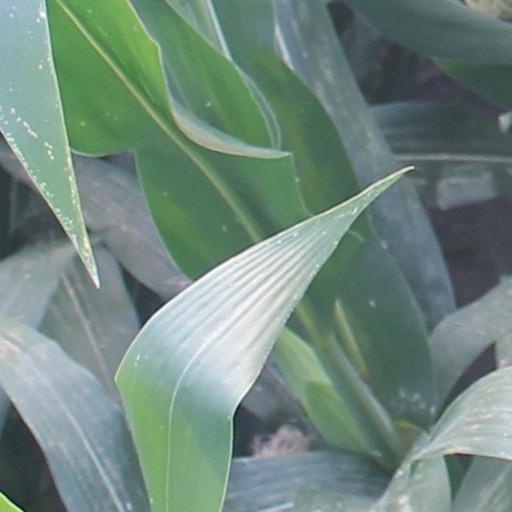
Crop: maize; corn